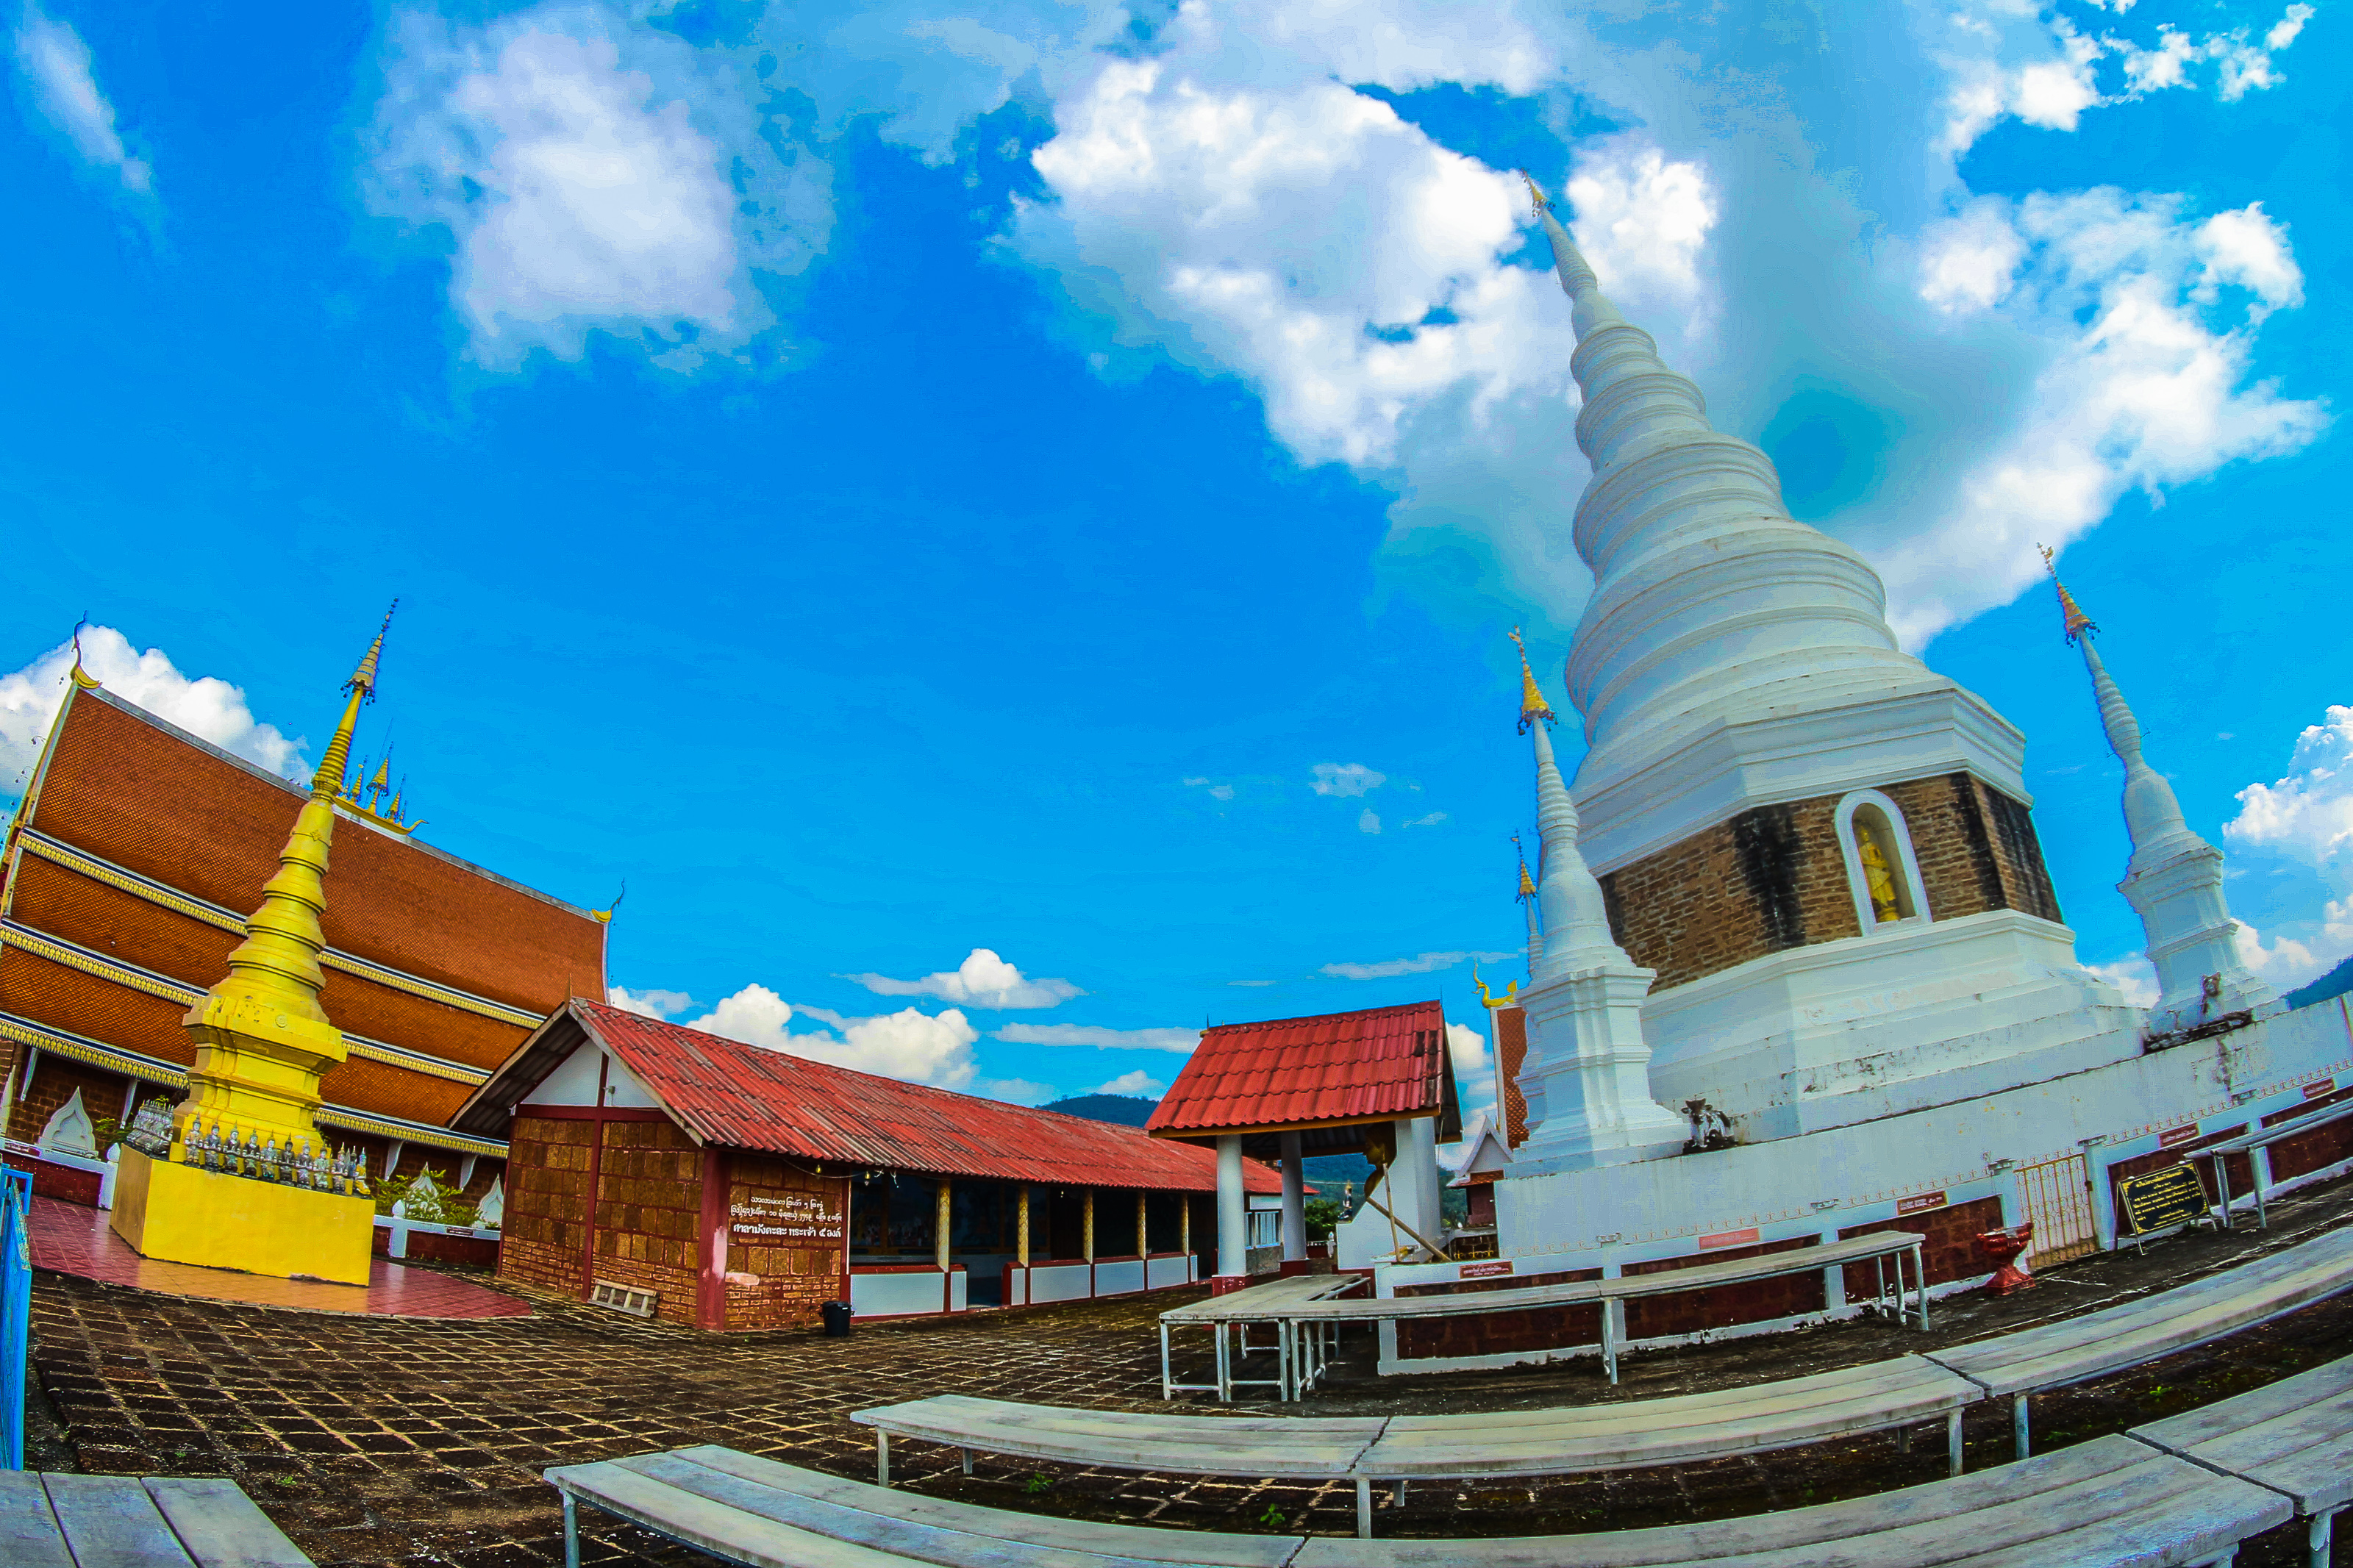
thailand, traditional, temple, asia, wat, ancient, famous, culture, buddha, religion, architecture, old, travel, gold, pagoda, buddhism, art, thai, asian, background, tourism, beautiful, sky, building, lamphun, statue, place, buddhist, tourist, religious, cloud, fisheye lens, photography, place of worship, world, panorama, stupa, tower, historic site, city, leisure, vacation, tourist attraction